Heyuannia

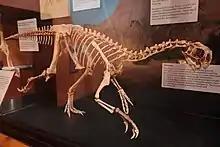
Reconstructed skeleton of "H. yanshini" with inaccurate hand posture

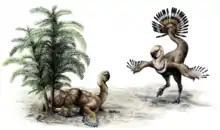
Life restoration of a "H. yanshini" displaying for a female

"Heyuannia" was assigned by Lü to the Oviraptoridae in 2002. Its exact placement within this group is uncertain. Later analyses either resulted in a position in the Oviraptorinae or the Ingeniinae. According to Lü the morphology of the shoulder girdle of "Heyuannia" supports the hypothesis that oviraptorosaurians were secondarily flightless birds.